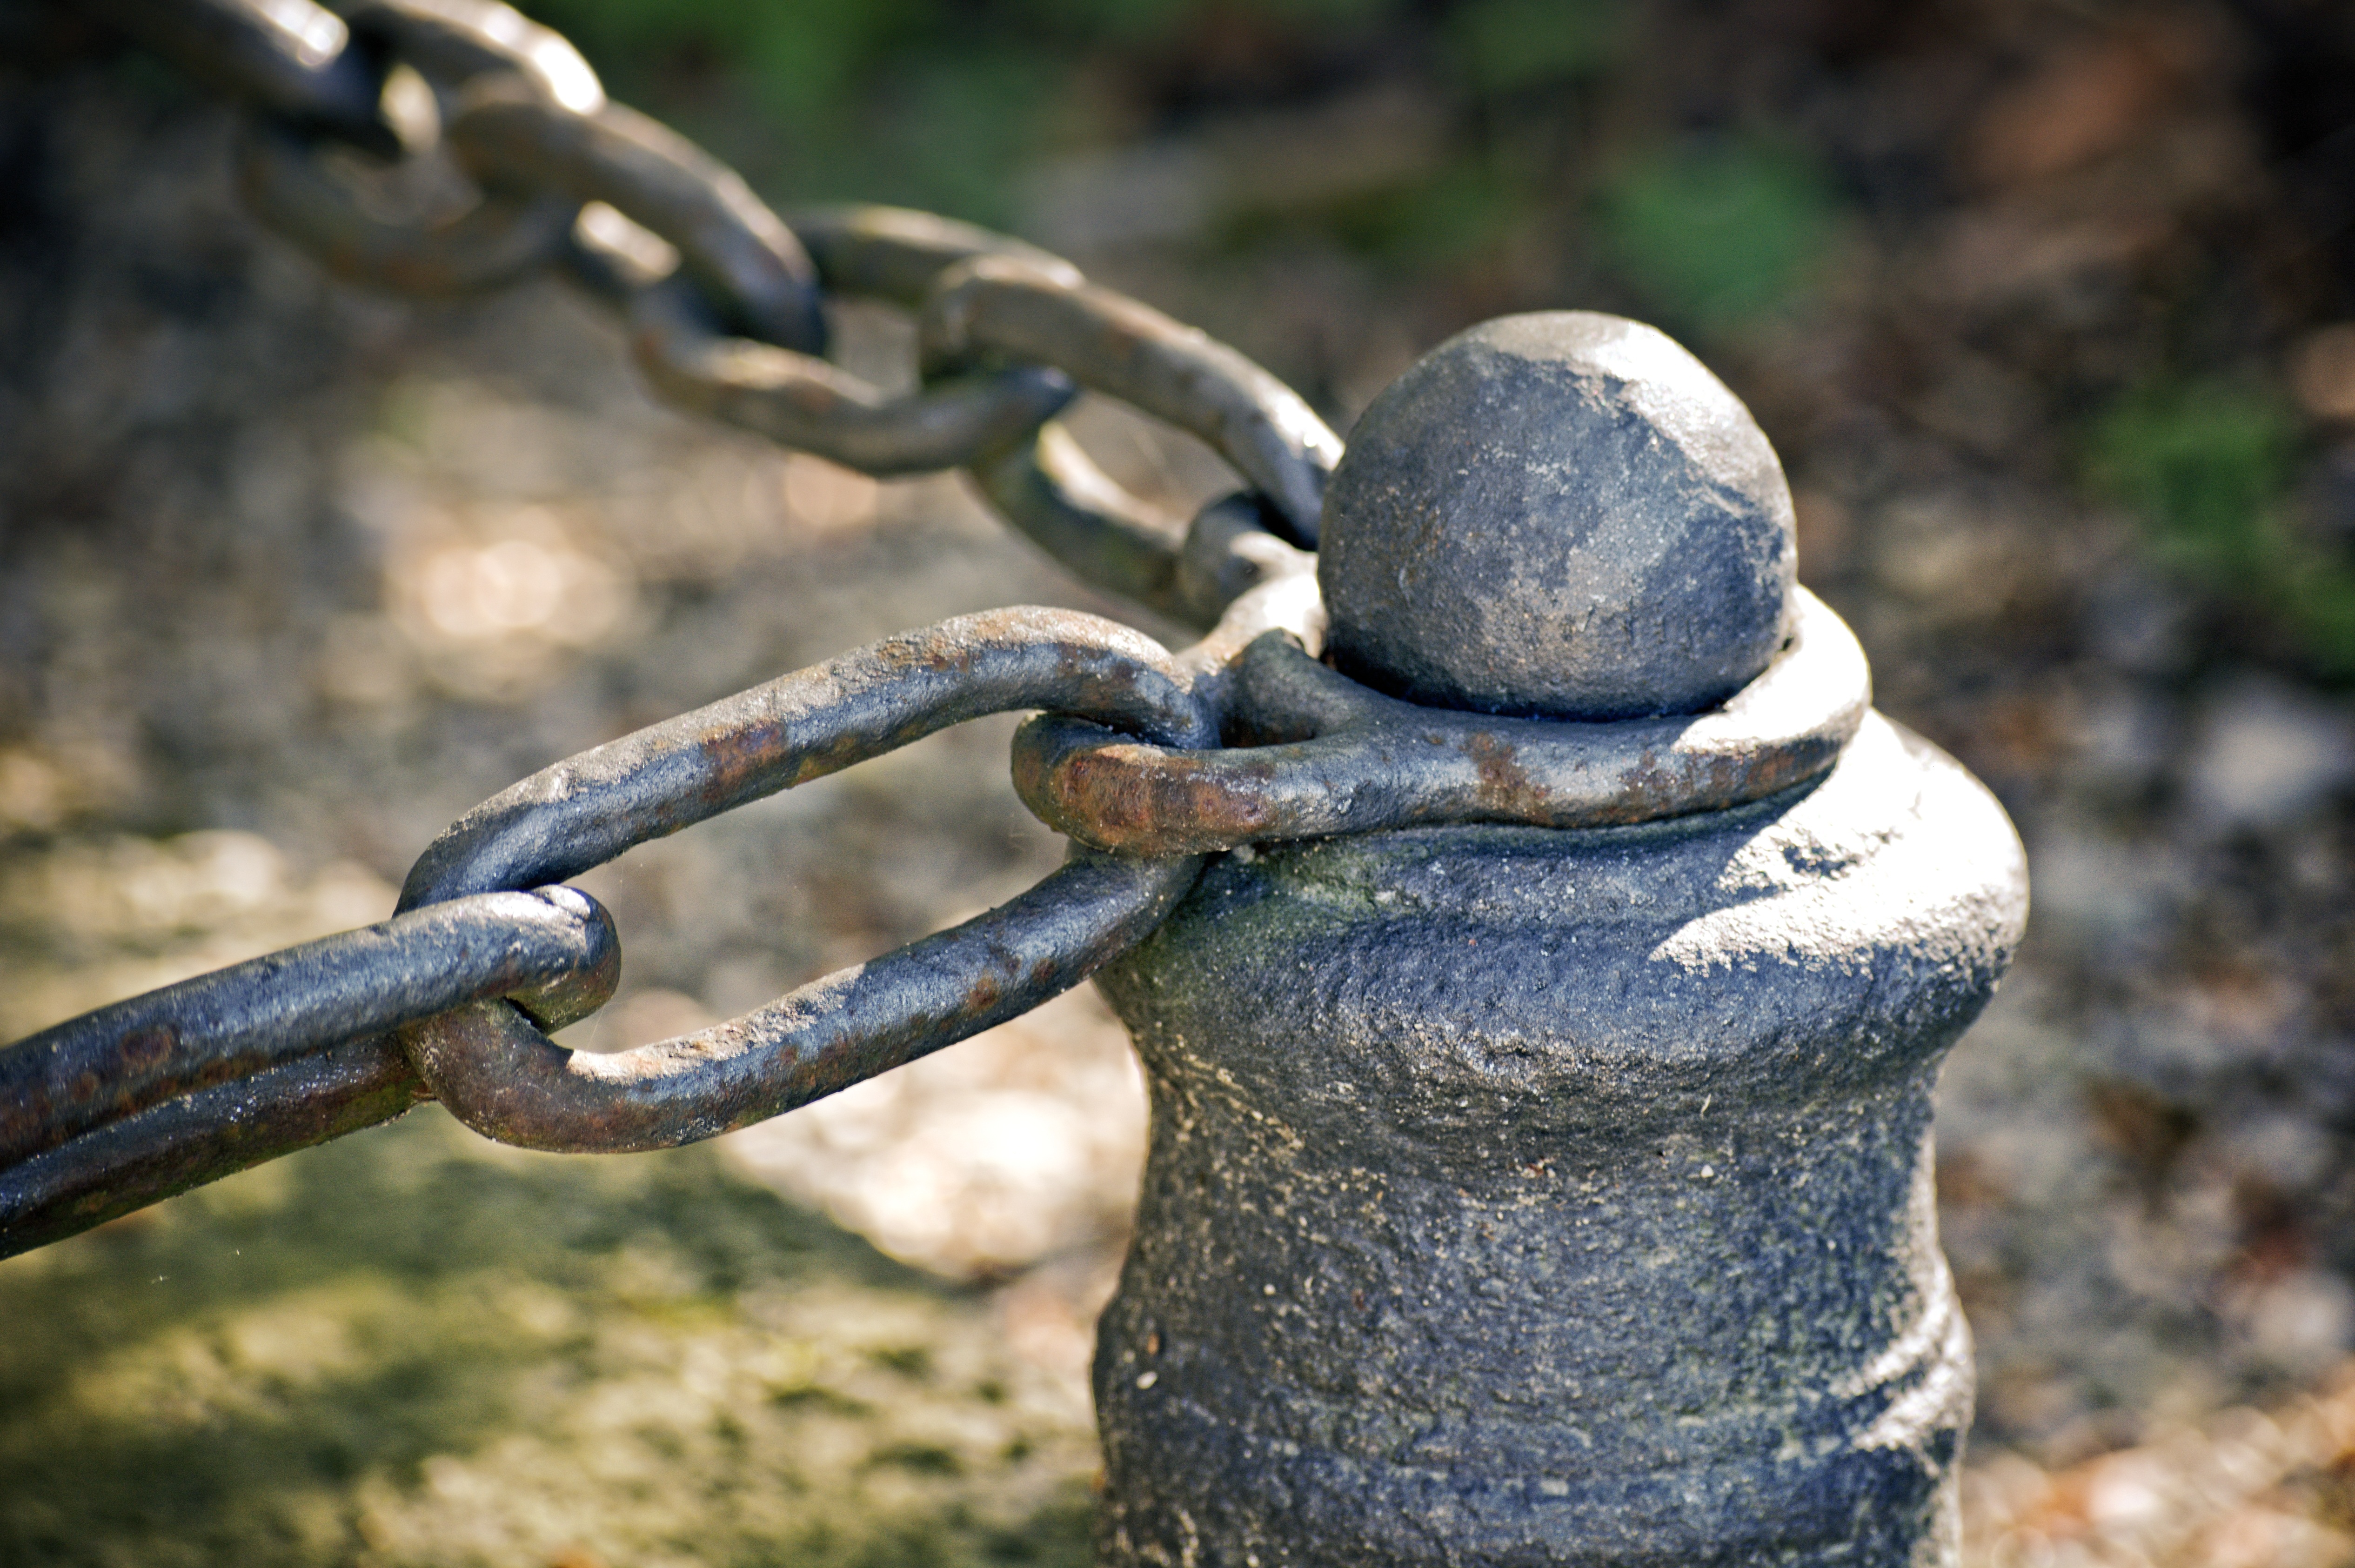
post, chain, old, statue, metal, together, chain link, material, weathered, close up, sculpture, rusty, rusted, iron, massive, keep, connection, connected, stainless, force, corrosion, macro photography, fixing, iron chain, members, cohesion, links of the chain, metal chain